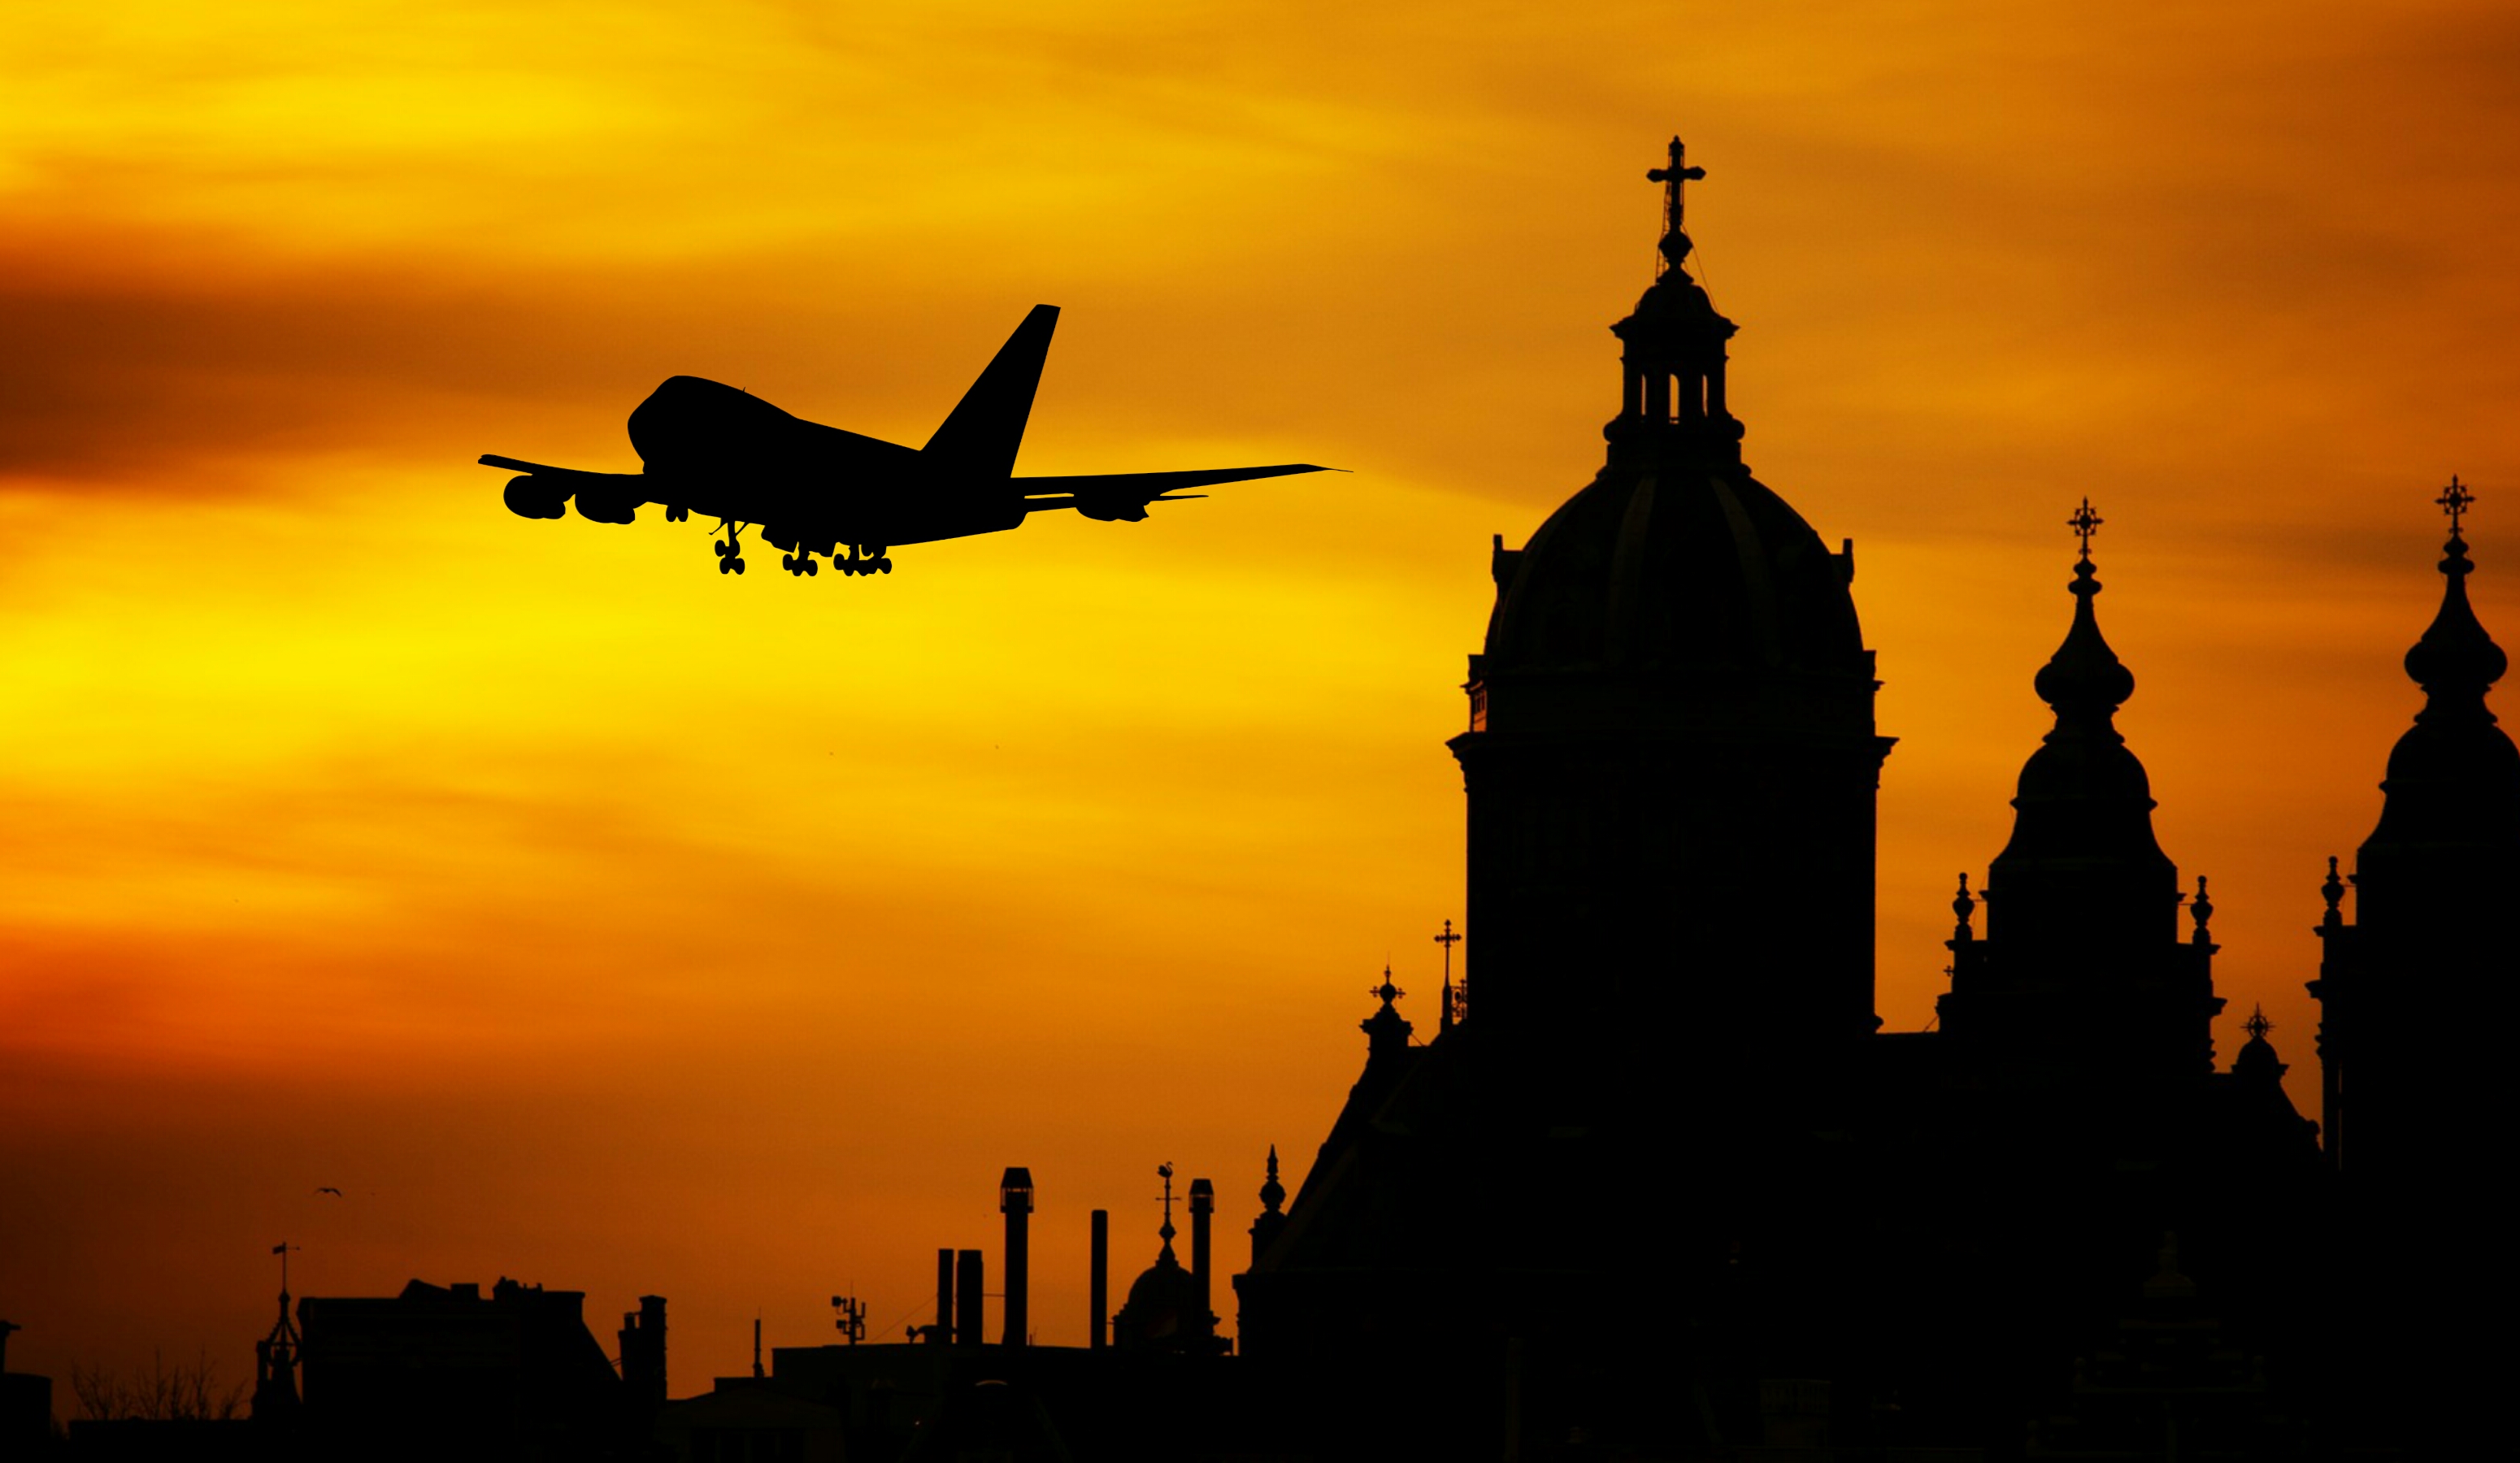
plane, flight, airplane, hipster, sunrise, departure, sky, silhouette, sunset, atmosphere of earth, atmosphere, skyline, dawn, daytime, afterglow, dusk, air travel, evening, aviation, aircraft, city, metropolis